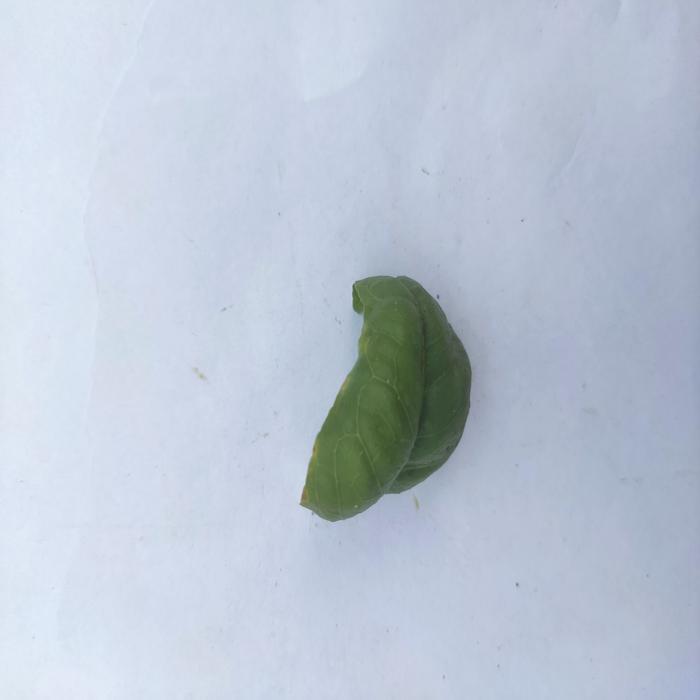
Crop: Aegle Marmelos
Leaf condition: Leaf_Curl